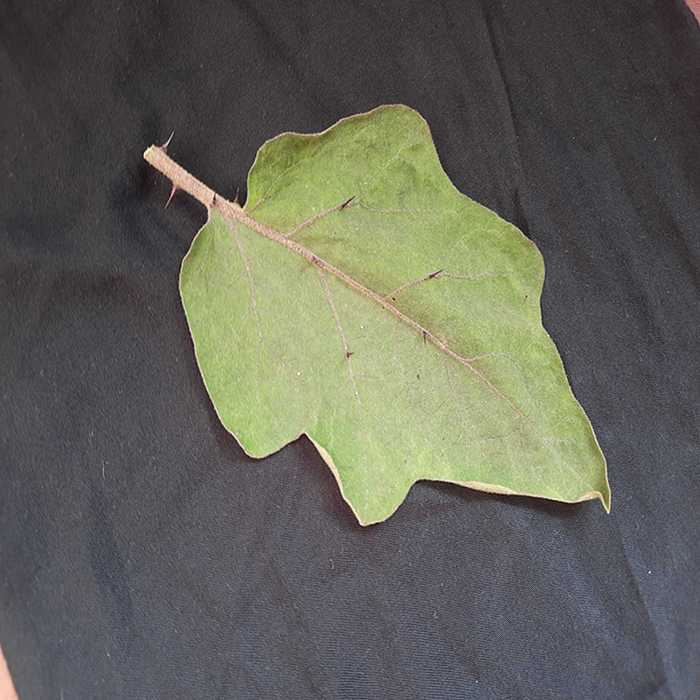
Plant: Eggplant
Label: Eggplant fresh leaf